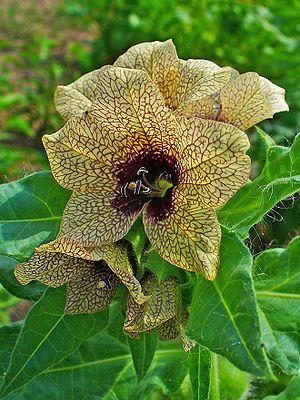
Cette liste de Tracheophyta de Bosnie-Herzégovine, ainsi que d’espèces introduites est un aperçu incomplet d’espèces de mousses, de fougères, de gymnospermes et d’angiospermes citées dans la littérature disponible en langues bosniaque, croate, serbe et serbo-croate. Cet aperçu n’inclue pas des espèces cultivées ni celles occasionnellement introduites.